Os Trapalhões e o Mágico de Oróz

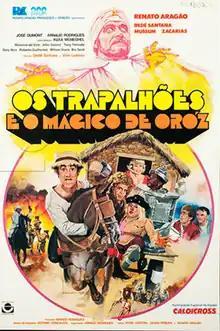
Theatrical release poster

Os Trapalhões e o Mágico de Oróz is the 1984 entry in the Brazilian comedy film series "Os Trapalhões". This is a parody of "The Wizard of Oz" (1939). It was directed by Dedé Santana and Vitor Lustosa. It injects elements and actors of Cinema Novo into family film to direct attention to the ongoing drought in the Northeast, an issue that remains unresolved. It was shot in the city of Orós, in the state of Ceará.